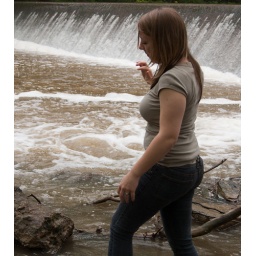
she was baptized in dirty water